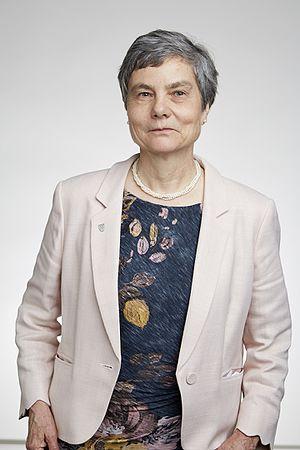
Caroline Mary Series est une mathématicienne anglaise connue pour ses travaux en géométrie hyperbolique, sur les groupes de Klein et les systèmes dynamiques.